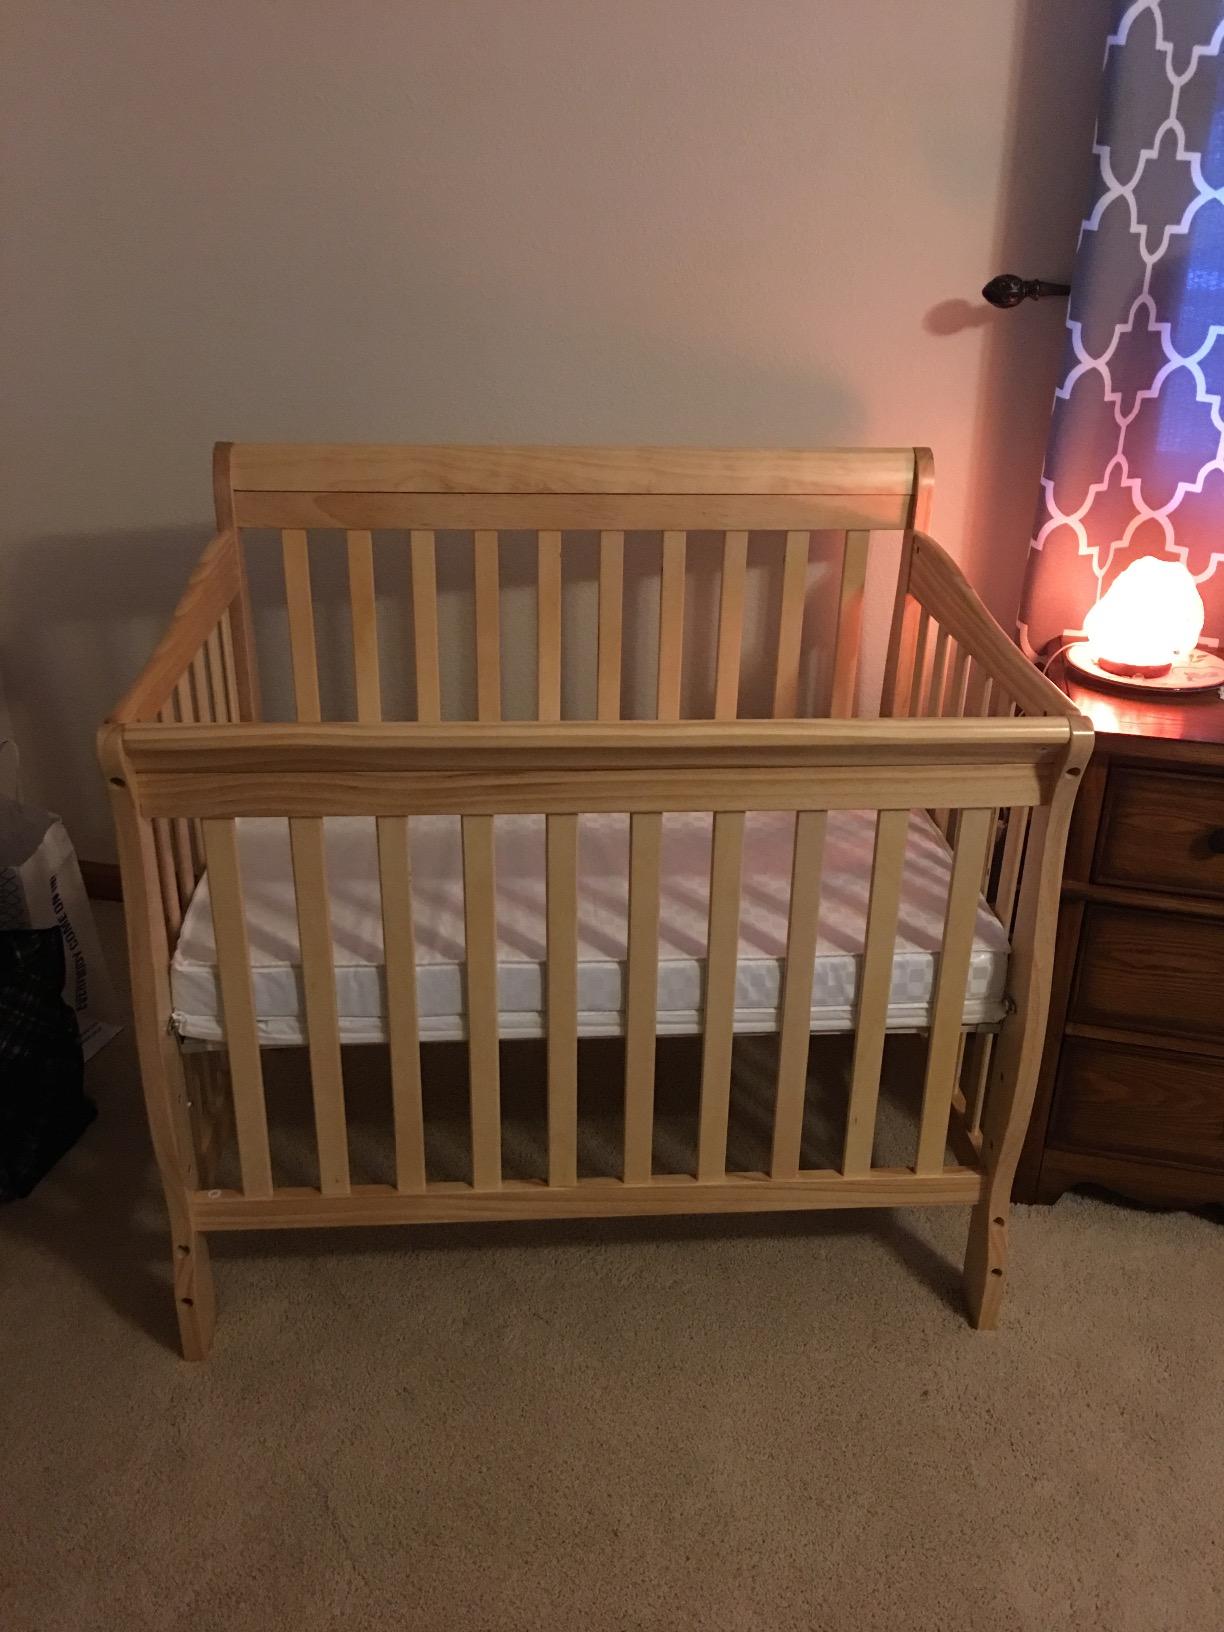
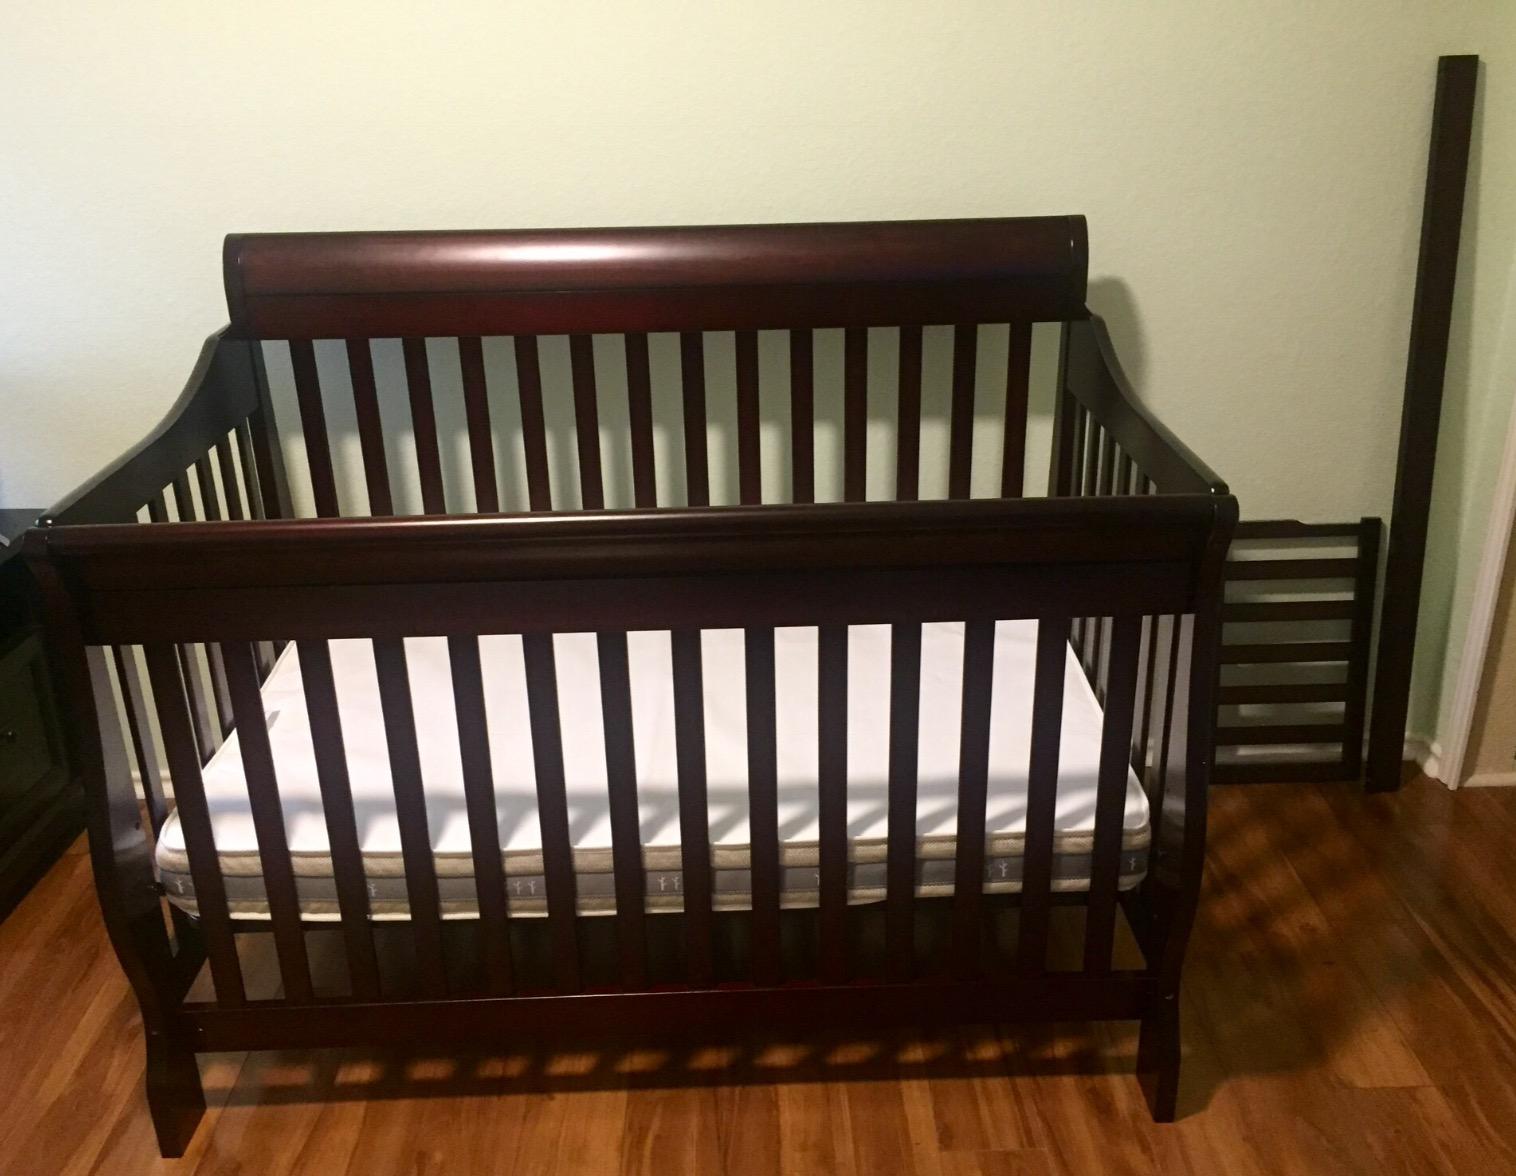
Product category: products_crib
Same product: no